Tank classification

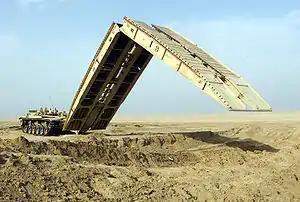
An M60A1 Armored Vehicle Launched Bridge (AVLB), deploying its scissors-type bridge.

Many Cold War MBTs evolved more or less directly from late World War II medium tank designs. However, in the 1960s and 1970s, a generation of purpose-designed main battle tanks appeared, starting with the British Chieftain tank. These vehicles are less obviously influenced by wartime templates (the Chieftain, for example), weighing as much as a World War II heavy tank and possessing far greater firepower and armour, while retaining the mobility of the previous Centurion design. Similarly, the US M1 Abrams series, the German Leopard 2, the British Challenger 1, French Leclerc and Russian T-90 tanks are all main battle tanks. The defining feature of the main battle tank type is neither its weight, mobility, nor firepower, but instead the idea that only one type of tracked armoured vehicle is required to carry out the roles of breakthrough, exploitation and infantry support.